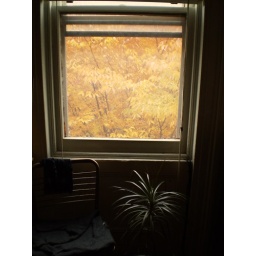
orange in the window